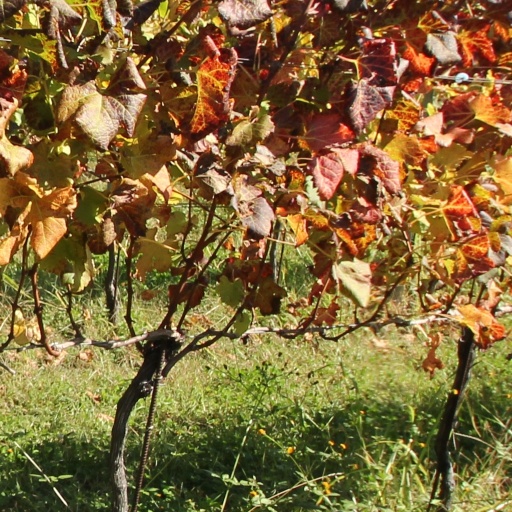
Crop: grape